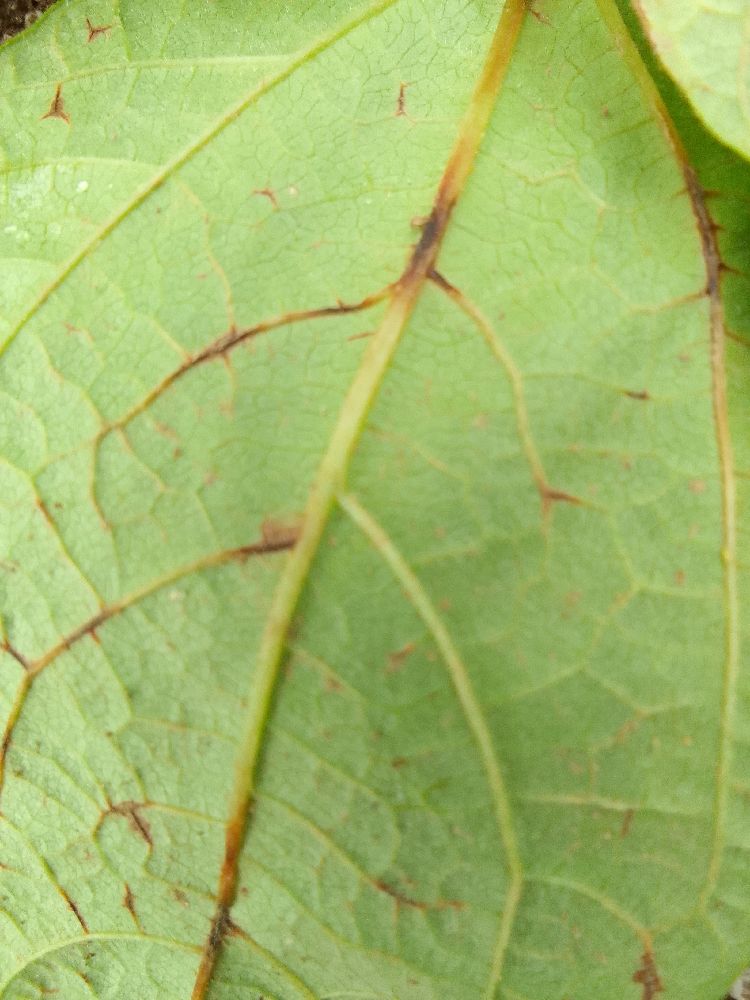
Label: anthracnose